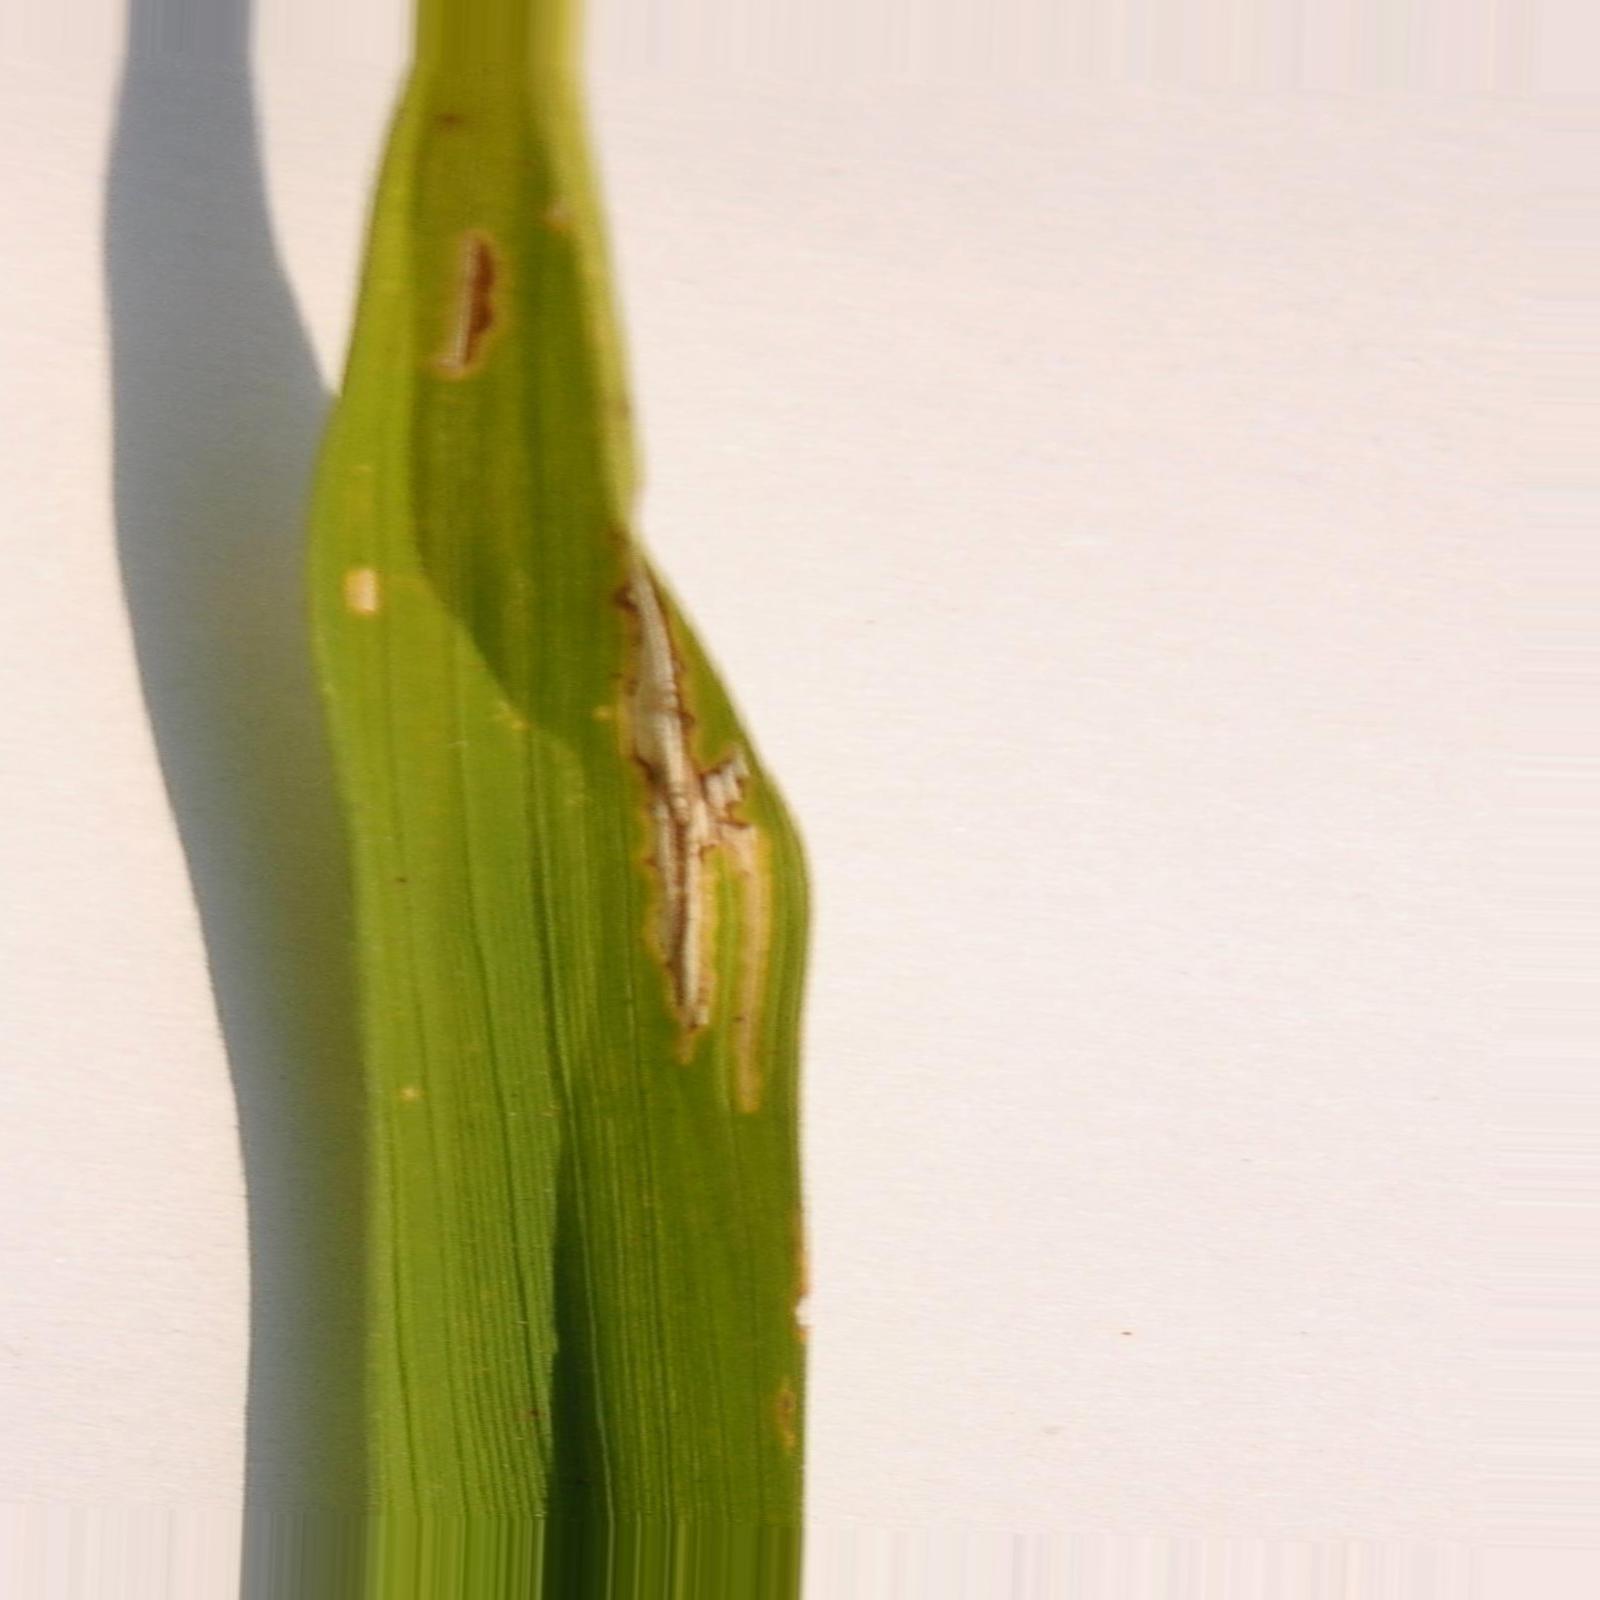
Nhãn: Bệnh Bạc lá (Bacterial leaf blight)